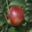
Label: pear